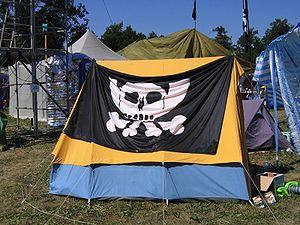
Le Chaos Computer Club, que l'on désigne souvent par le sigle CCC, est l'une des organisations de hackers les plus influentes en Europe. Le Club se décrit plus poétiquement en tant que communauté galactique des êtres de la vie, indépendante de l'âge, du sexe, de l'origine ethnique ou de l'orientation sociale, qui œuvre à travers des frontières pour la liberté d'information […].